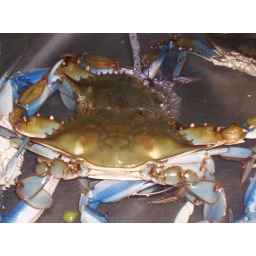
The great Maryland blue crab in my kitchen sink.